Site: brandenburg
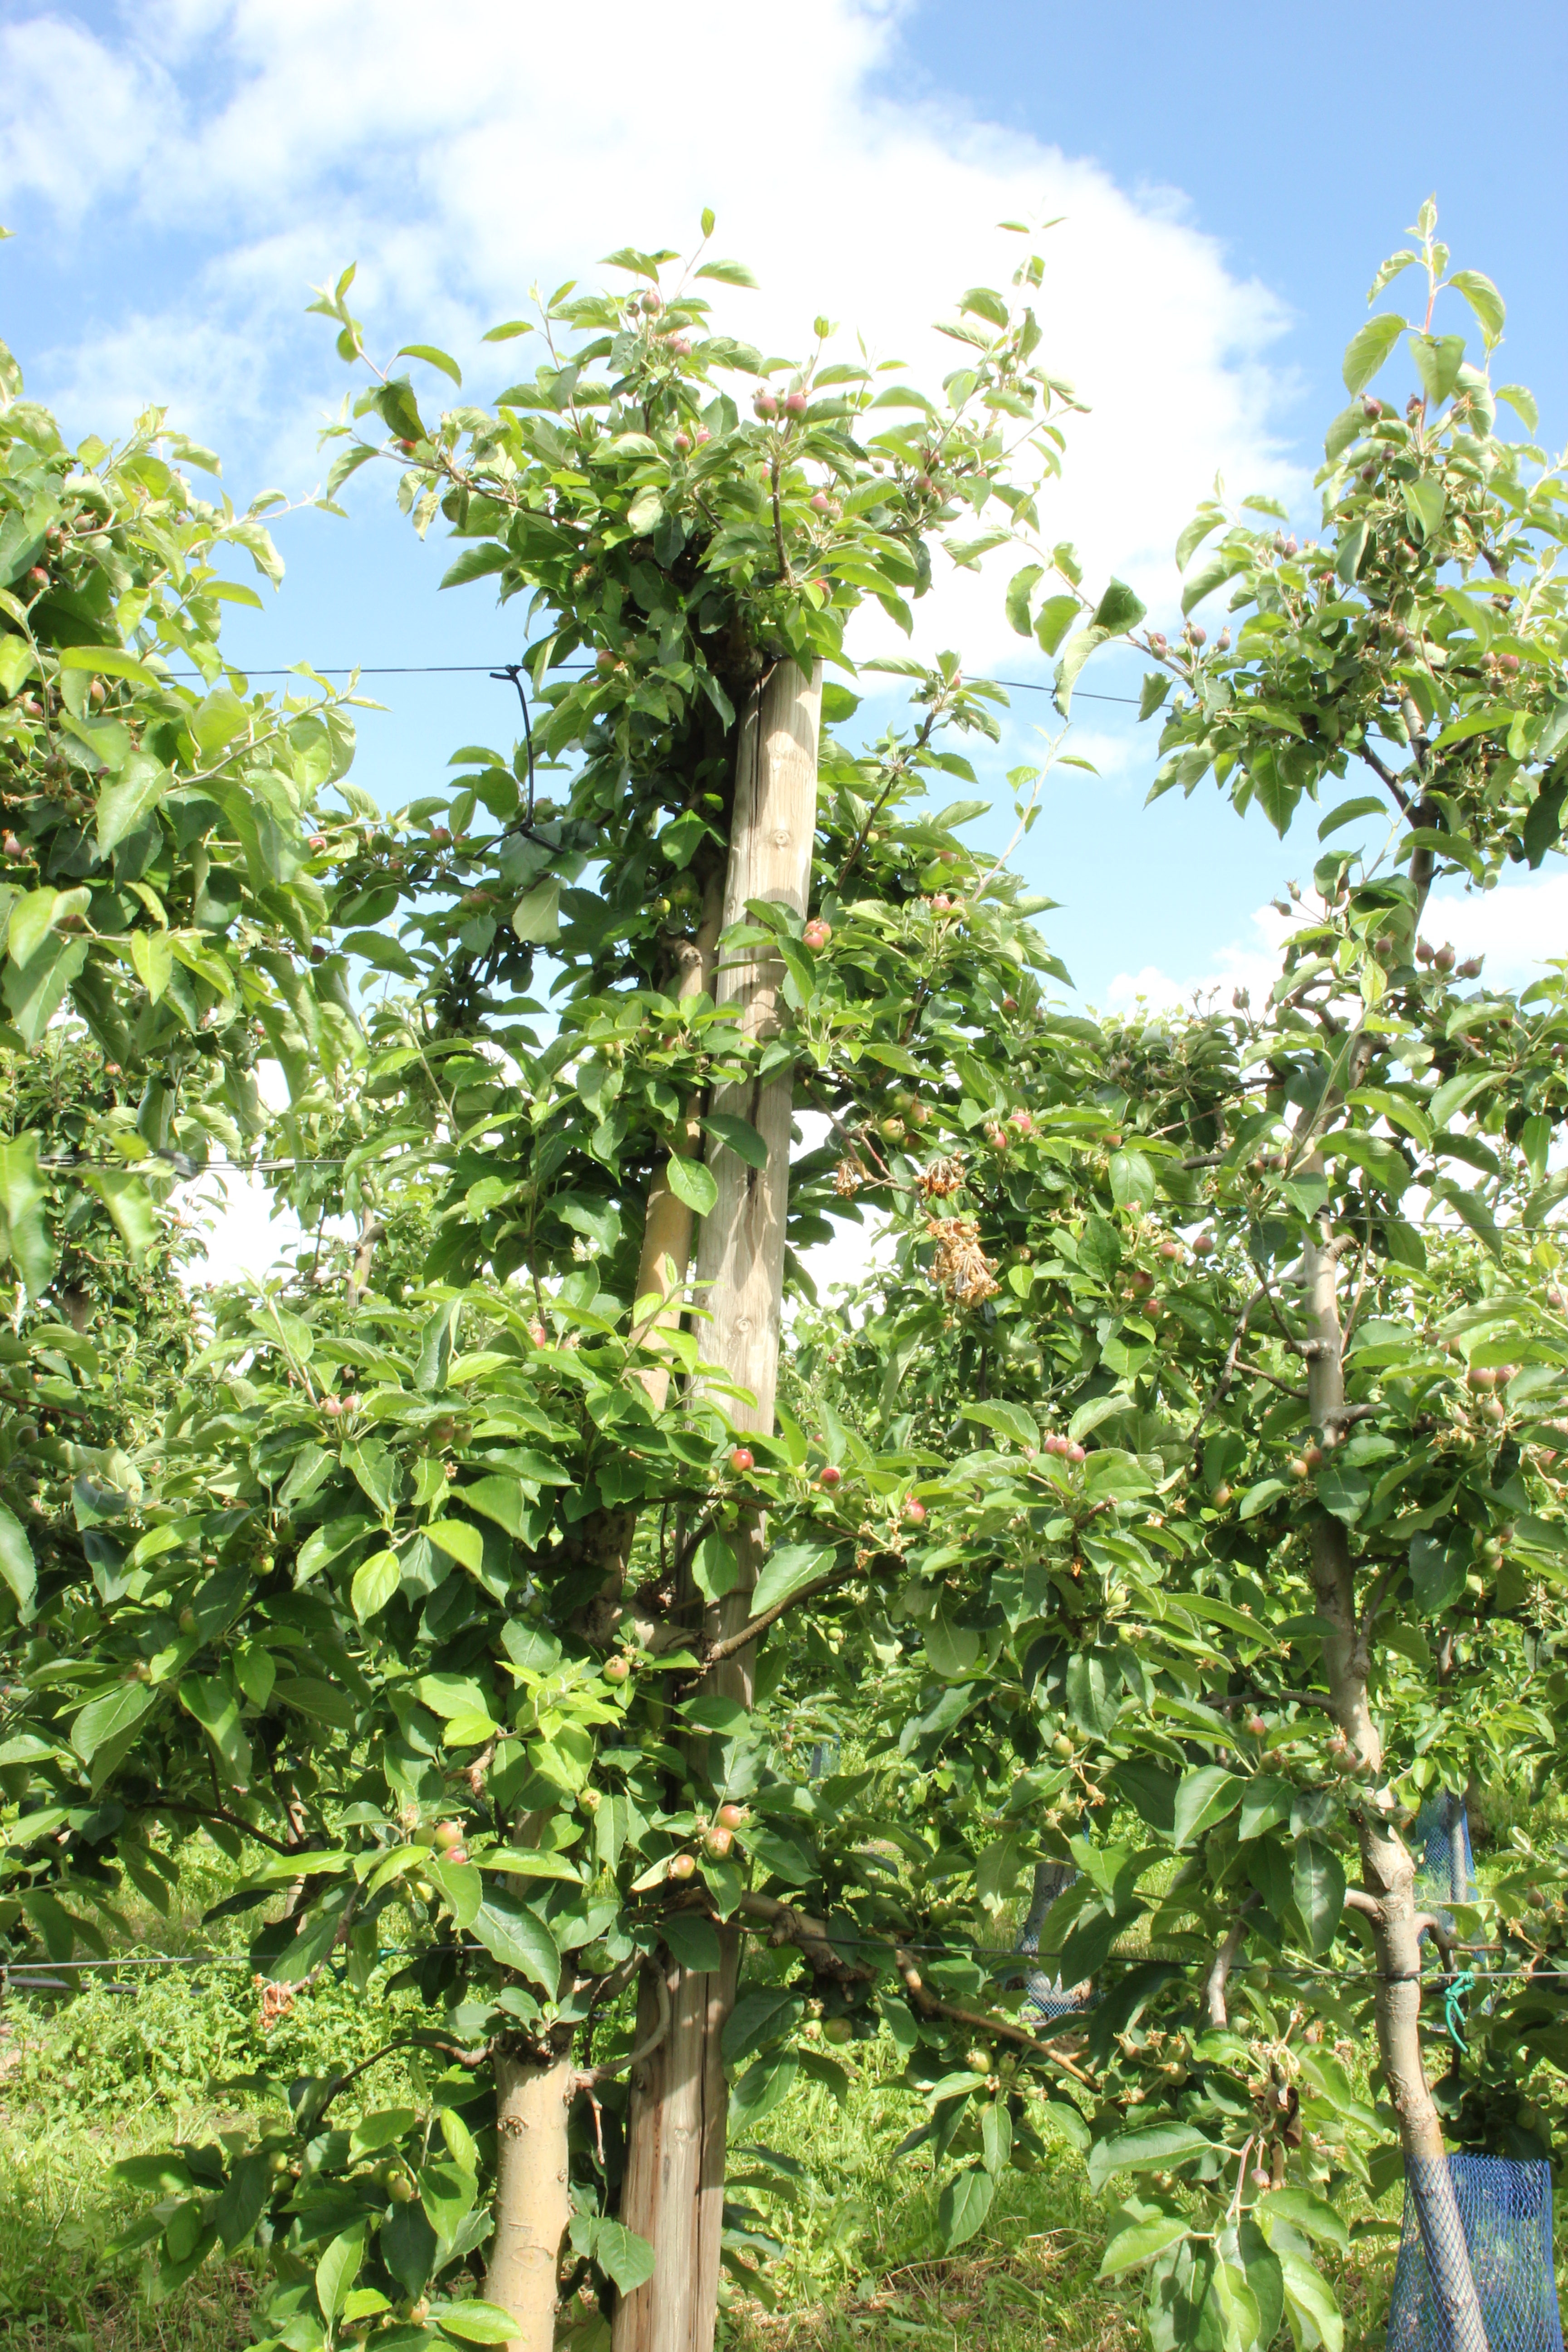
Growth stage (BBCH 72): Development of fruit